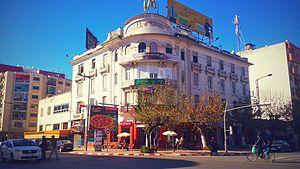
Kénitra est une ville et commune urbaine du Maroc. Pendant le protectorat français, la ville portait le nom de Port-Lyautey.